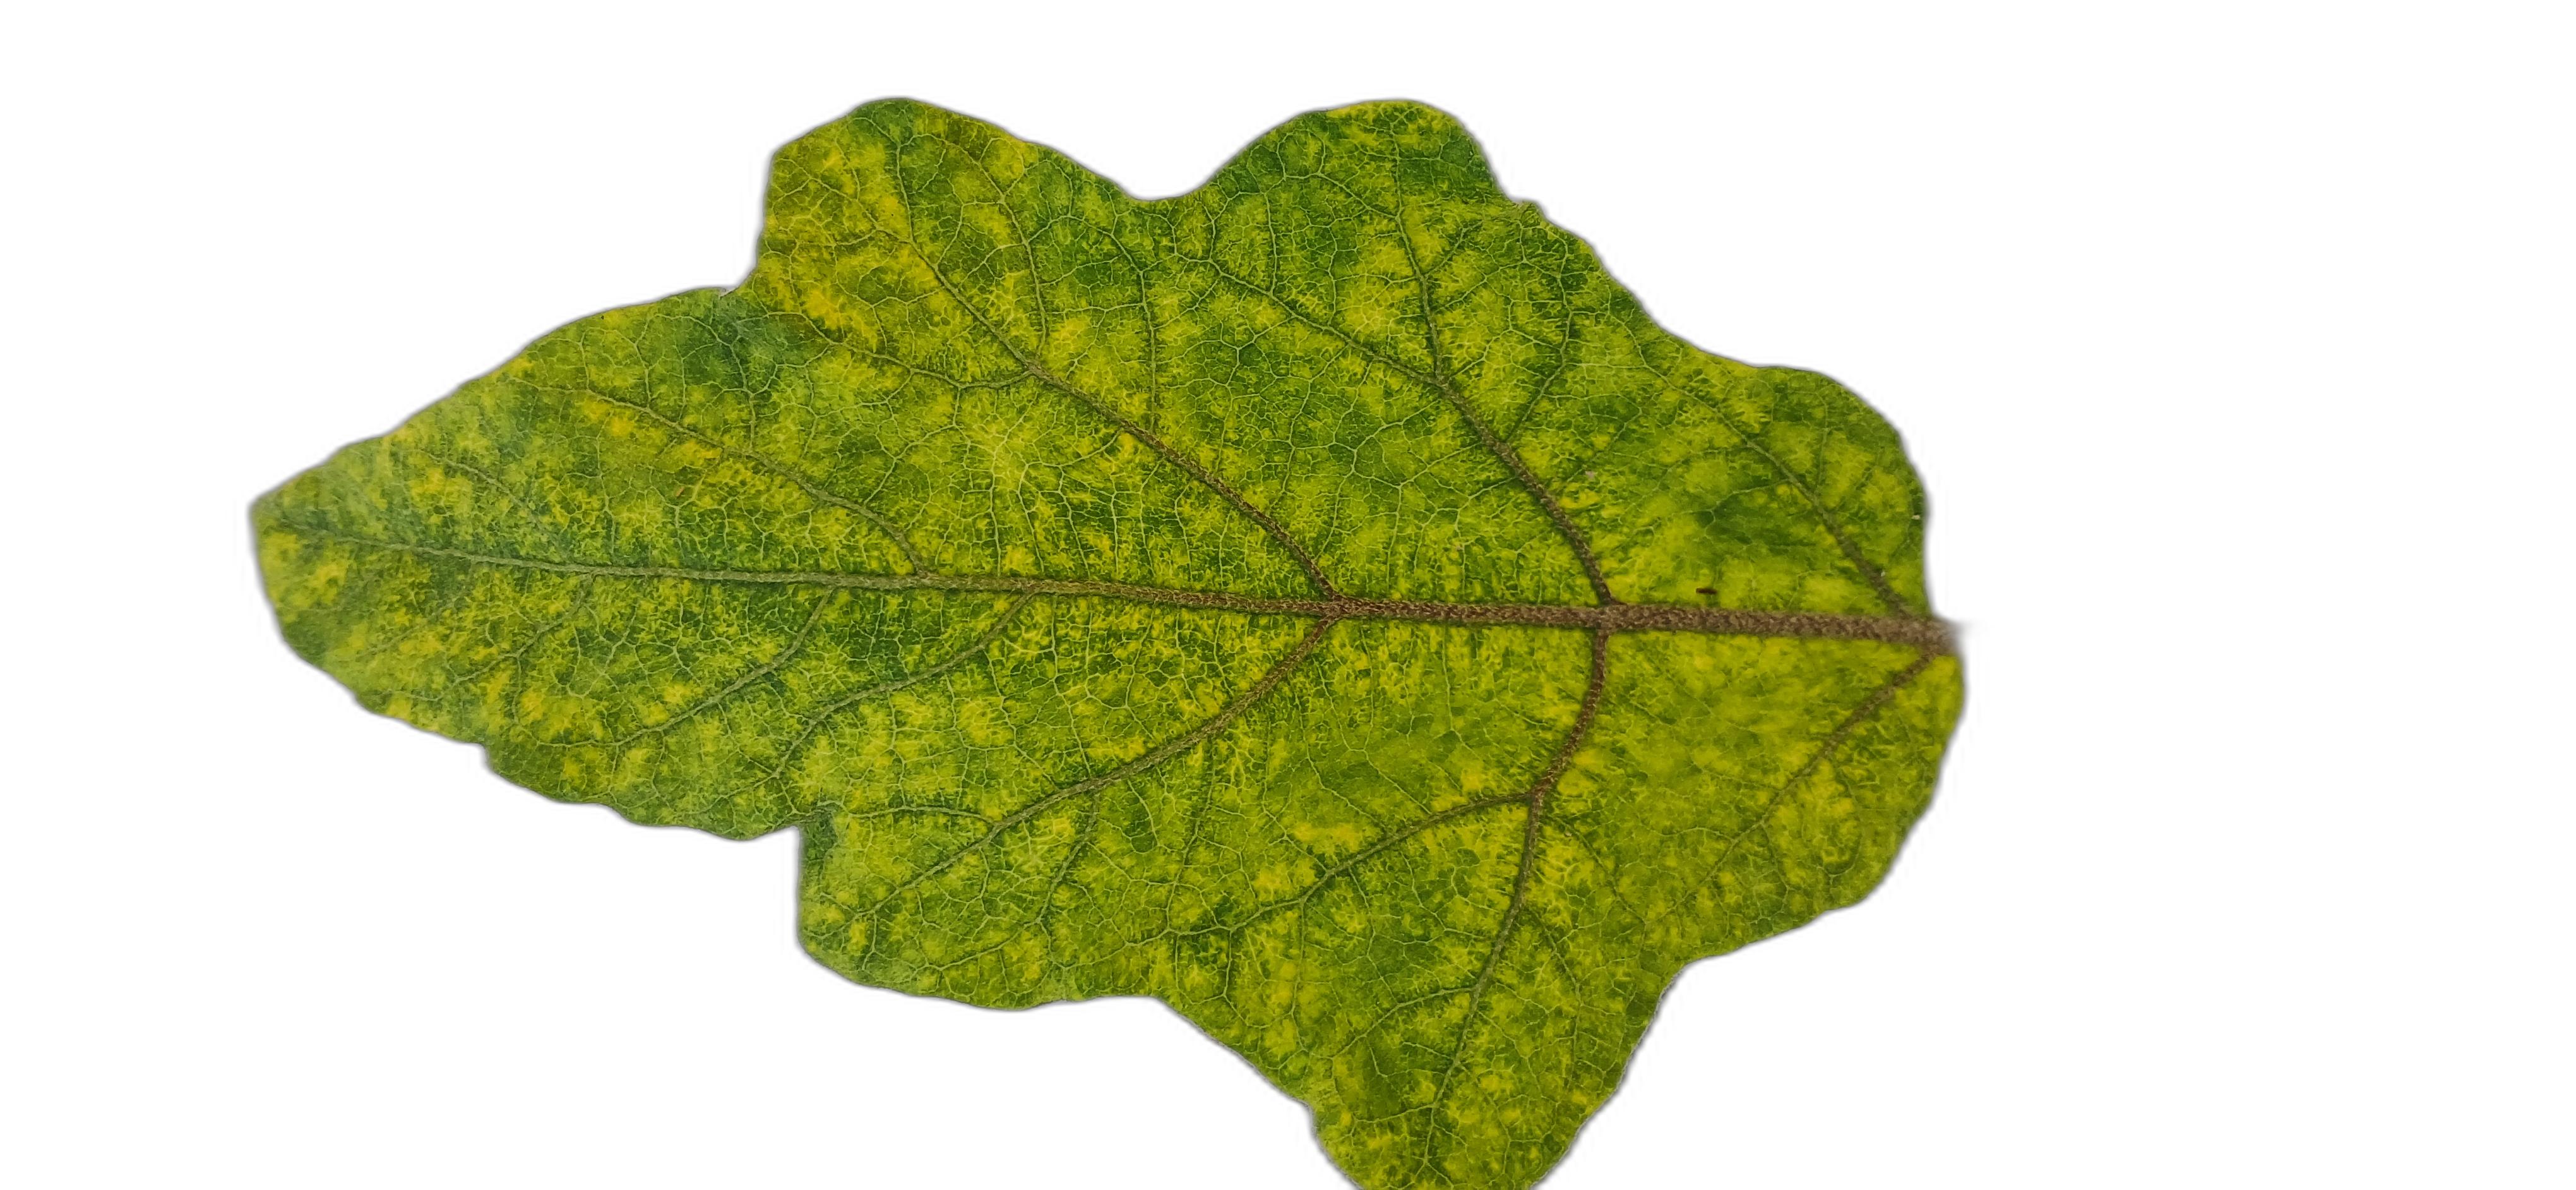
Label: Mosaic Virus Disease